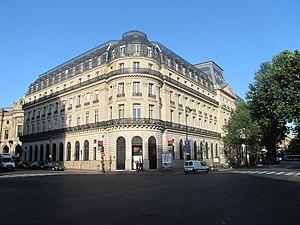
Vue d'ensemble du siège de la Société Générale, boulevard Haussmann à Paris
Le siège central de la Société Générale est un établissement bancaire, siège social et agence centrale de la banque française Société Générale.
Société Générale est une des principales banques françaises et une des plus anciennes. Elle fait partie des trois piliers de l'industrie bancaire française non mutualiste avec le Crédit lyonnais et BNP Paribas.